Saskatchewan Highway 58

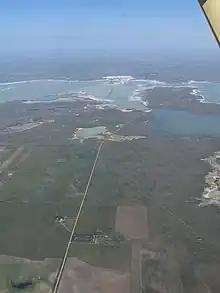
Aerial view of Highway 58 through Chaplin Lake

Highway 58's northern terminus is at the village of Chaplin and Highways 1 / 19. Highway 1 is part of the east–west Trans-Canada Highway while Highway 19 continues north to Lake Diefenbaker from the terminus of Highway 58. Highway 58 heads south from its northern terminus through Chaplin Lake and the Western Hemisphere Shorebird Reserve Network. The shorebird reserve is one of only three in Canada and the only one located inland. Chaplin Lake is the second largest salt water lake in Canada. The first of Highway 58 en route to Shamrock is gravel. At Shamrock, Highway 58 begins a eastward concurrency with Highway 363 before resuming its southerly routing. The remaining of the highway from Shamrock to its southern terminus is paved.